Operation Martillo

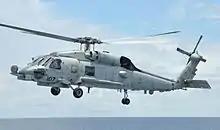
U.S. Navy SH-60B Seahawk helicopter takes off from

Land-based support by the Belize Defense Force and Police with additional support from Canada.